A. K. Balan

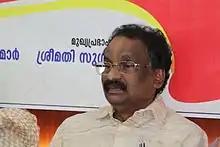
A. K. Balan - Minister for Law, Cultural Affairs, Parliamentary Affairs, SC/ST Development in Kerala Government

Balan entered politics through students movement and served as the President and the Secretary of Kerala State Committee of Students' Federation of India (SFI). He took part in 'Land Agitation' and imprisoned for 30 days in Kannur Central Prison. He was elected to Lok Sabha from Ottapalam constituency in 1980 and to Kerala Legislative Assembly from Kuzhalmannam in 2001.